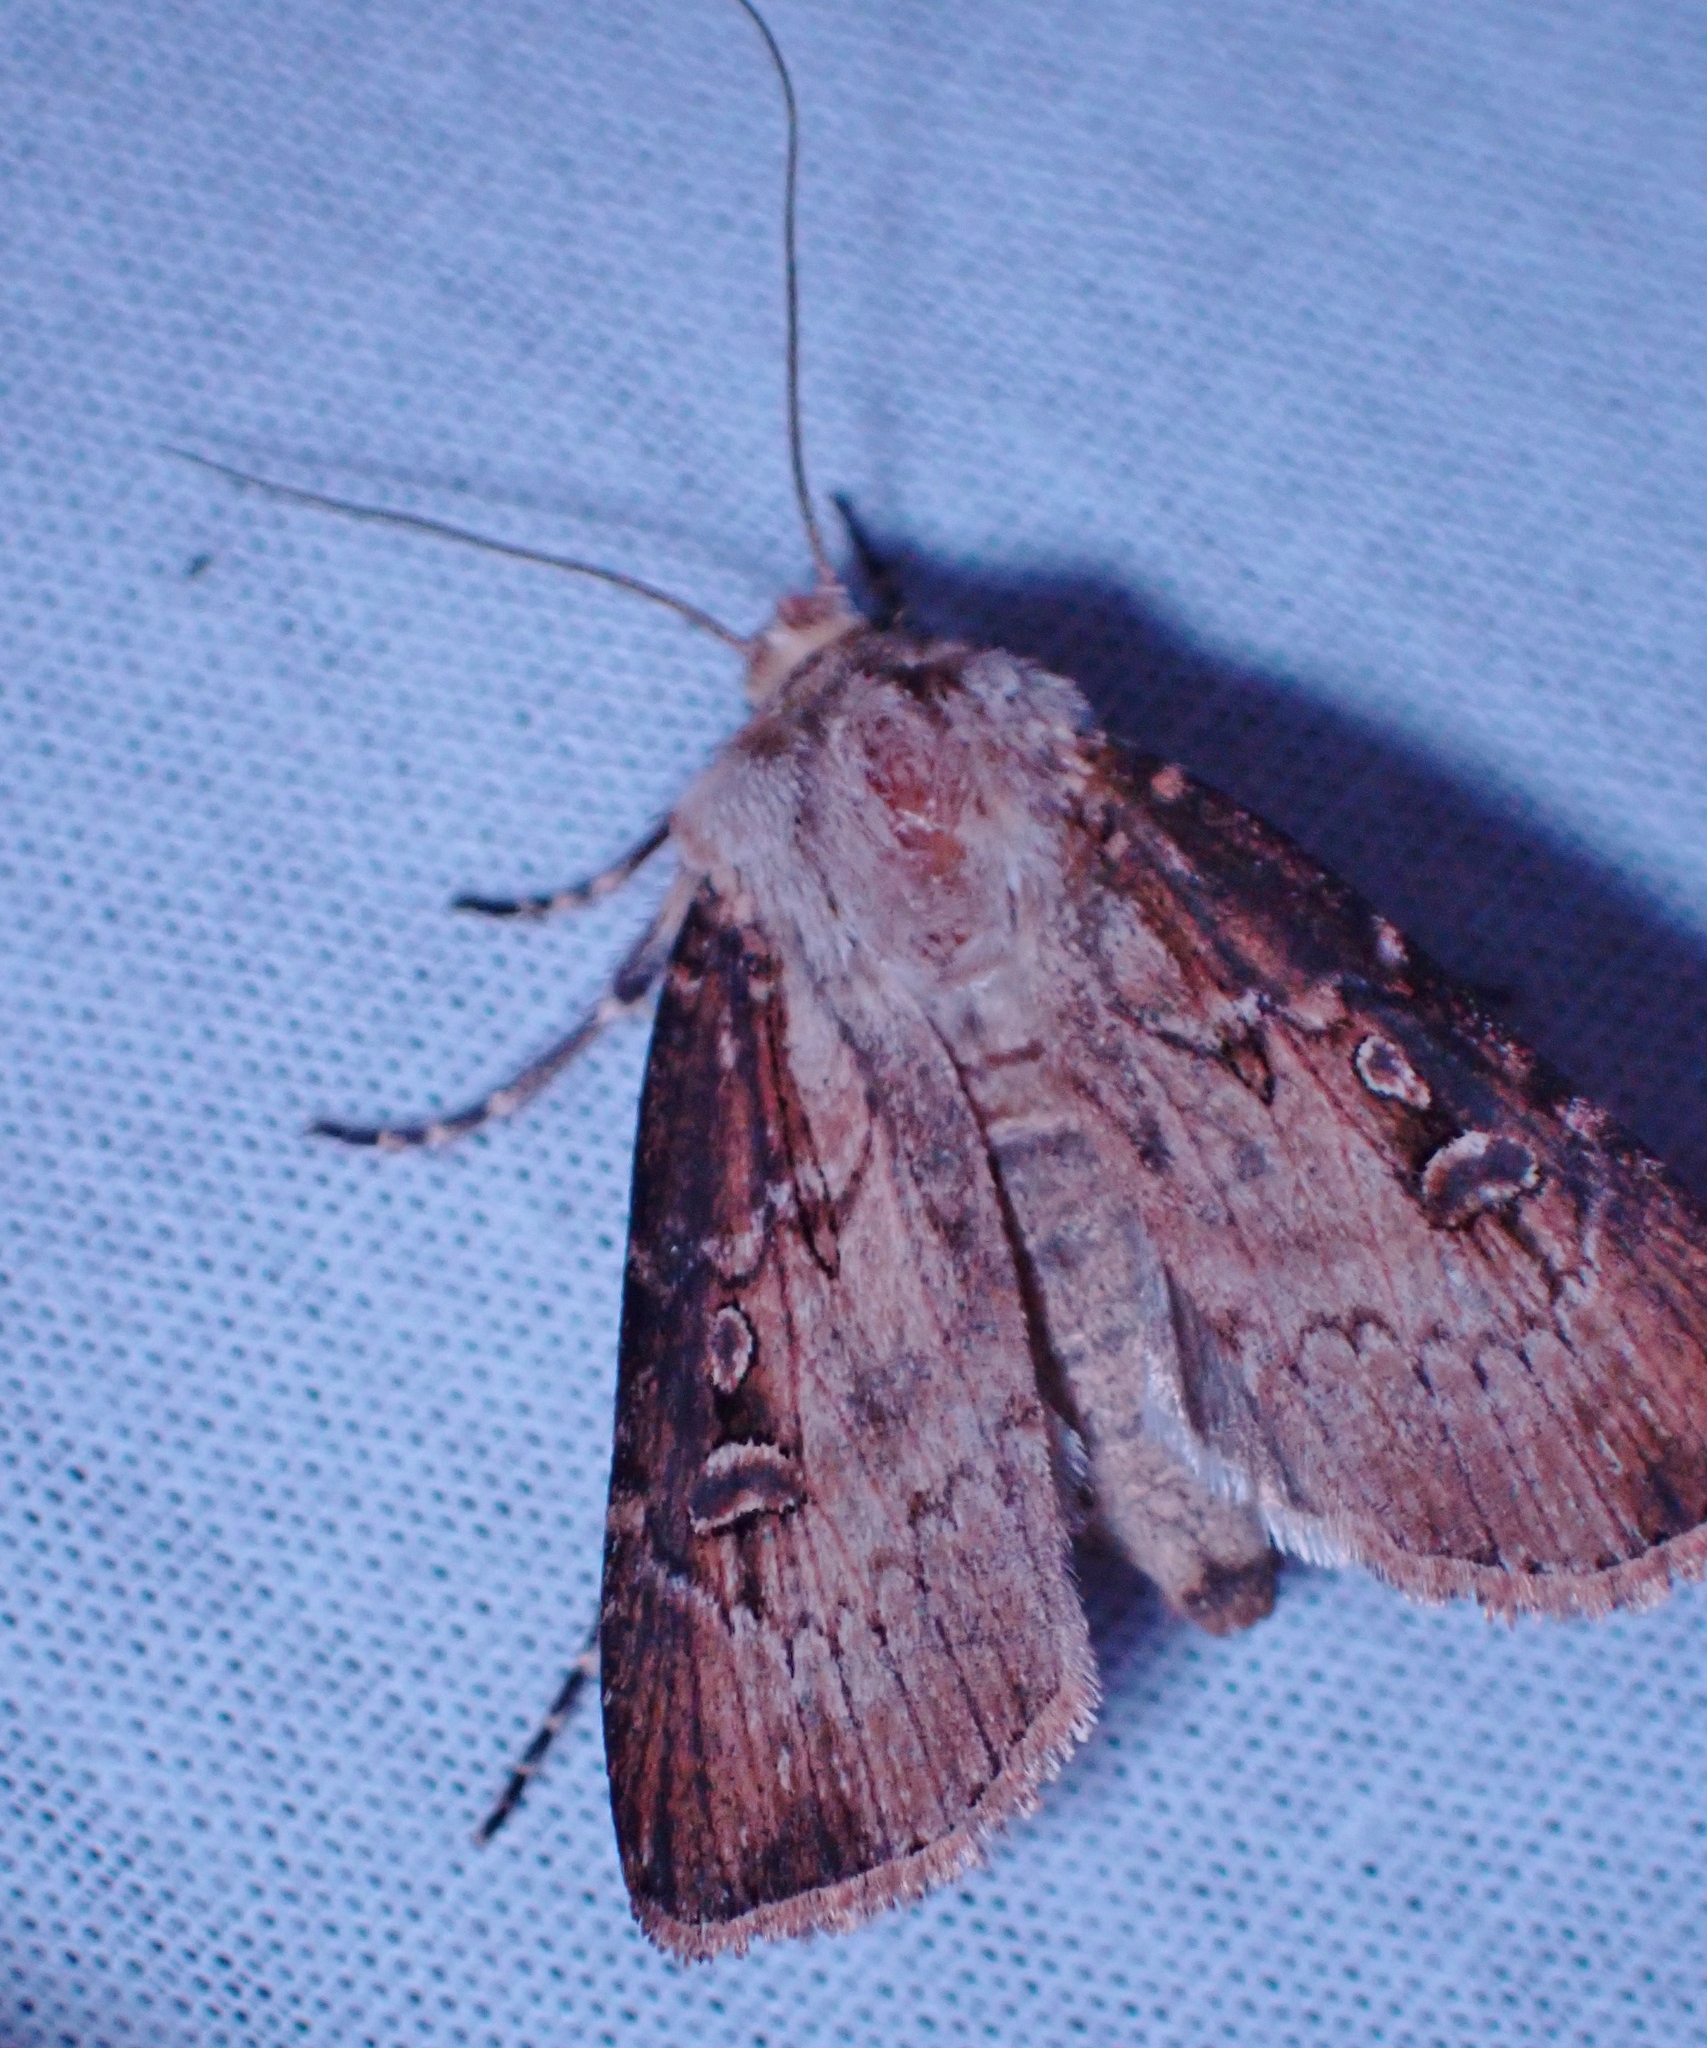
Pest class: cutworms